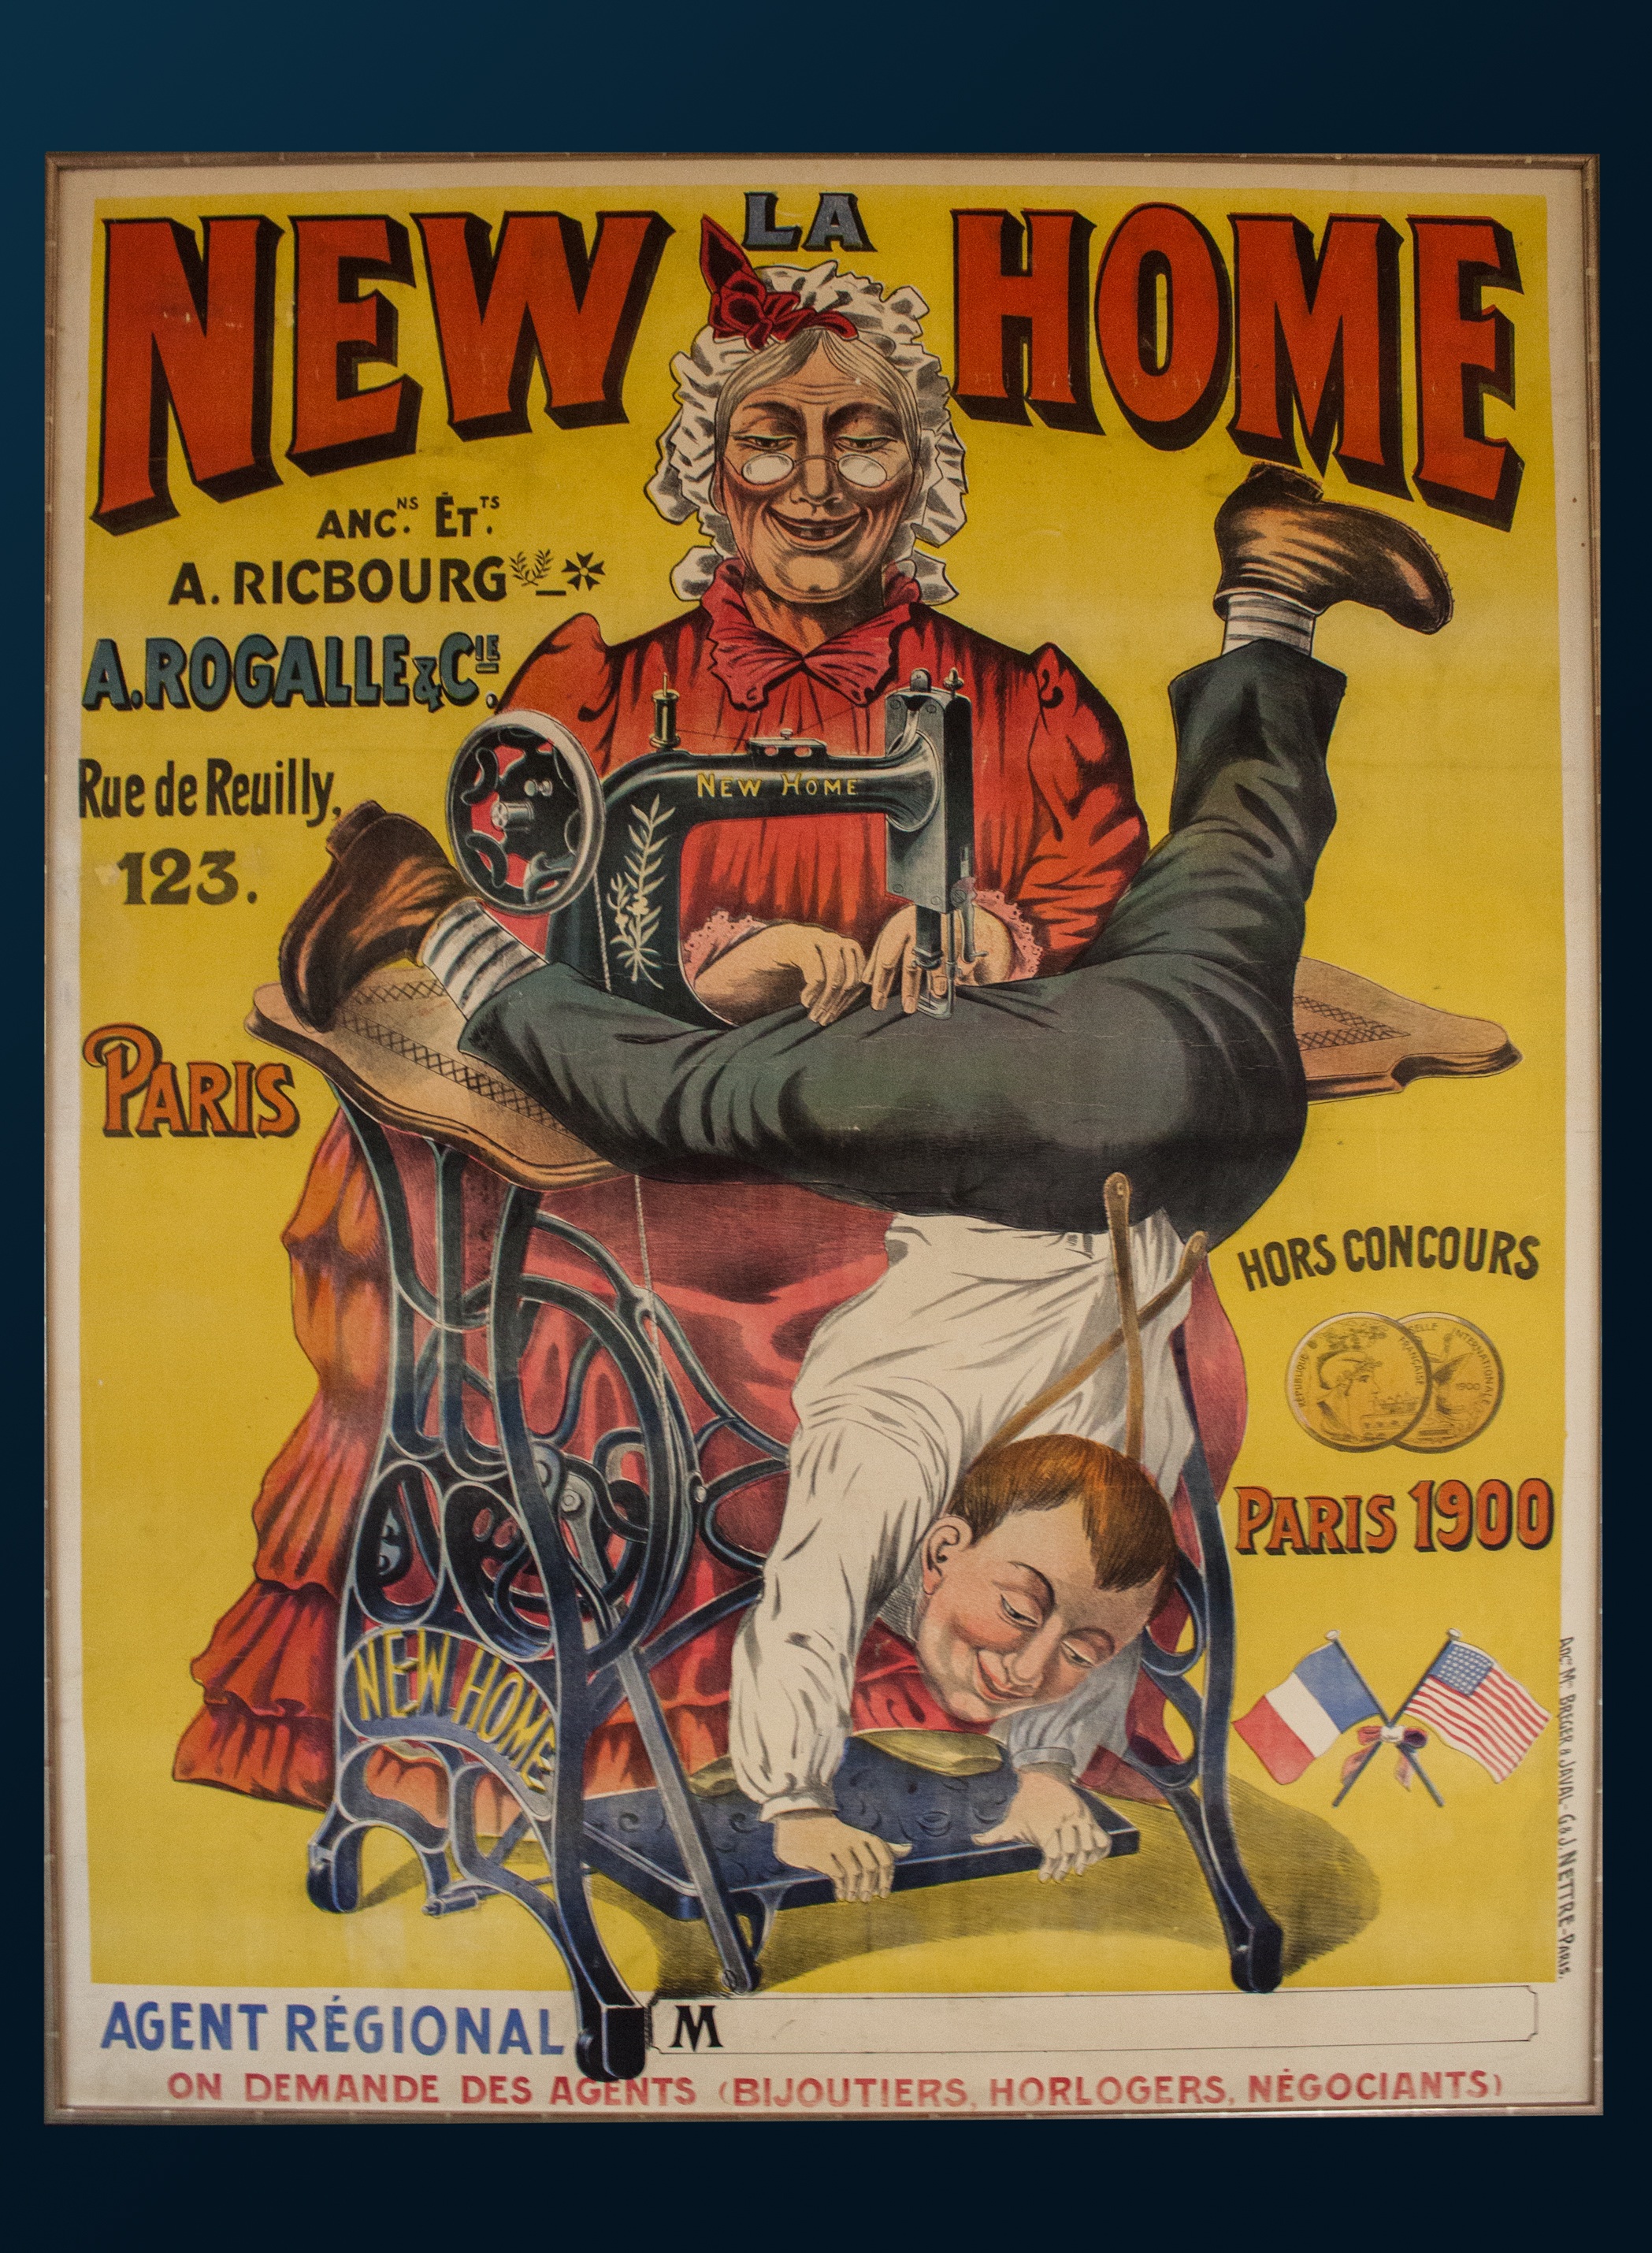
vintage, old, advertising, colorful, fiction, advertisement, poster, painted, comics, cartoon, album cover, comic book